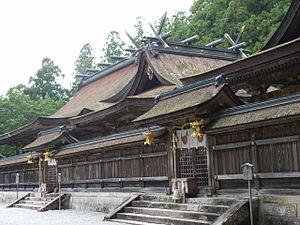
Tanabe est une ville située dans la préfecture de Wakayama, sur l'île de Honshū, au Japon.